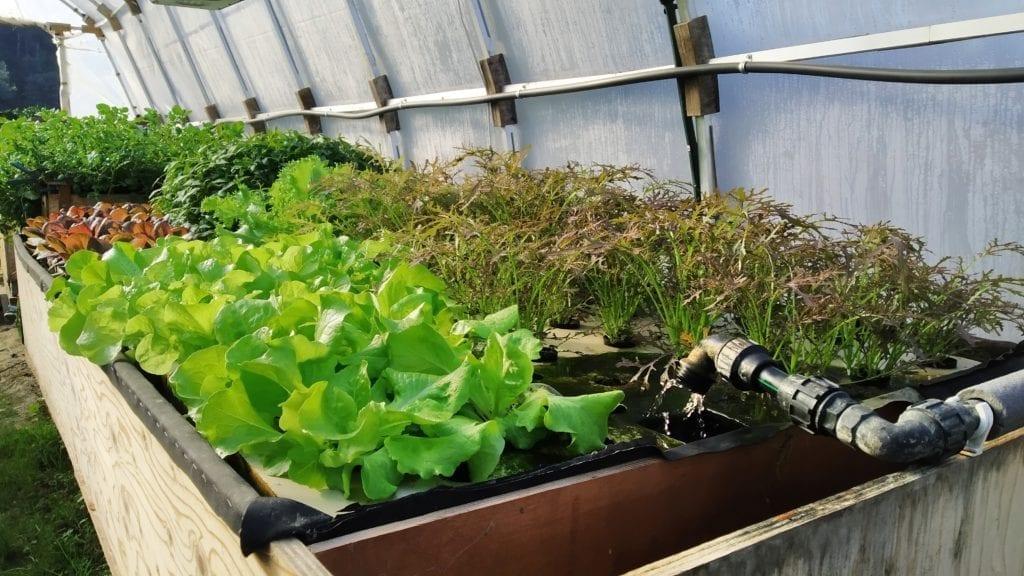
Mfumo wa kilimo wa kisasa usiotumia udongo ndani ya chafu.Mimea mbalimbali inakua vizuri bila udongo.Mabomba ya maji yanaonekana yakipeleka virutubisho kwa mimea.Mboga nyingine zimetoka.Mfumo huu unaokoa maji.